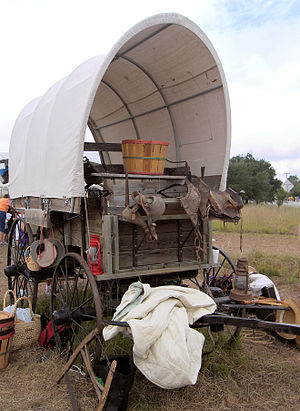
Oregon Trail / Udstyr
Moderne rekonstruktion af prærieskonnert
Oregon Trail er en rejserute i USA, som blev brugt af de nybyggere, der primært med vogne, rejste til det nordvestlige og vestlige USA for at bosætte sig her midten af det 19. århundrede.